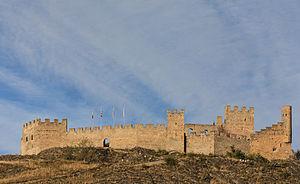
Le château de Tourbillon, Sion, canton du Valais, Suisse